Golden Gate Park

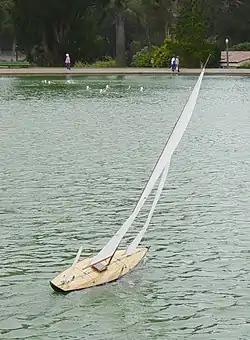
San Francisco Model Yacht Club boat on Spreckels Lake

William Hammond Hall persuaded officials to build the Children's House and Play Ground, designed by Percy & Hamilton, finished in 1888, and funded by William Sharons bequest. It was the first public children's playground in the United States, for children and their mothers, offering swings, indoor enclosures, open sitting areas and a steam-powered carousel. The two-story Sharon Children's House now houses the Sharon Art Studio.